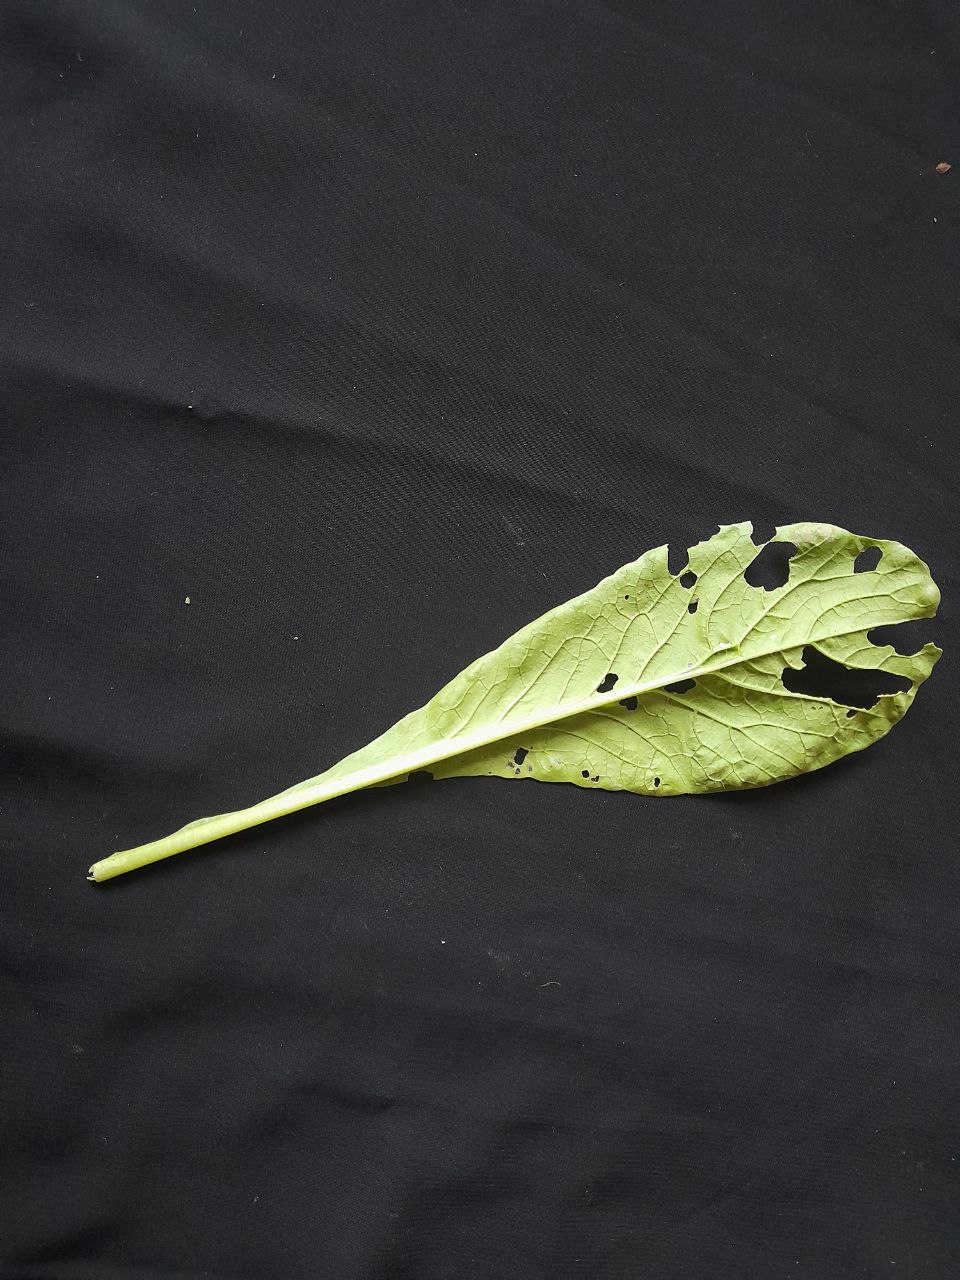
Label: flea beetle